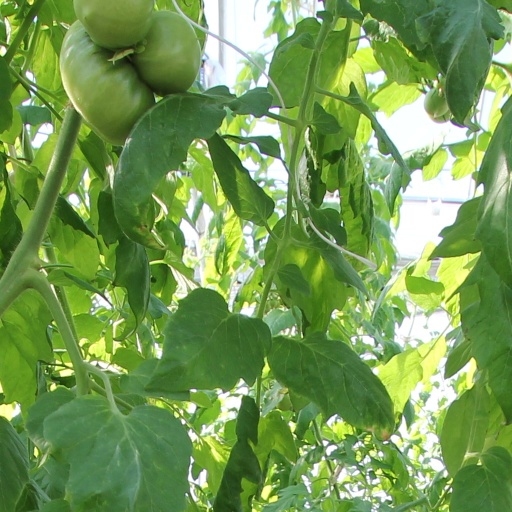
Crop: tomato